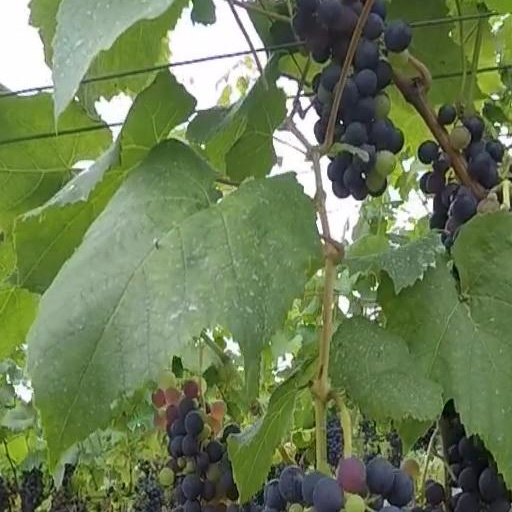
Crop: grape